Stanley Falkow

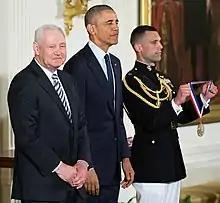
Falkow receiving the National Medal of Science (left), President Barack Obama (middle), military official holding medal about to be awarded (right).

Falkow was elected President of the American Society for Microbiology from July 1997 through June 1998. He was elected to the Institute of Medicine in 1997 and received the Maxwell Finland Award from the National Foundation of Infectious Diseases in 1999. He also received in 1999 an Honorary Doctor of Science, University of Guelph, Guelph, Ontario, and the University of Maine Alumni Career Award. He has received honorary doctorates in Europe and the US. He received numerous awards for his achievements in science, including the Bristol-Myers Squibb Award for Distinguished Achievement in Infectious Disease Research, the Altemeier Medal from the Surgical Infectious Diseases Society of America, the Howard Taylor Ricketts Award Lecture at the University of Chicago, and the Paul Ehrlich and Ludwig Darmstaedter Prize. In 2003, he received the Abbott Lifetime Achievement Award from the American Society for Microbiology and the Selman A. Waksman Award in Microbiology from the National Academy of Sciences.